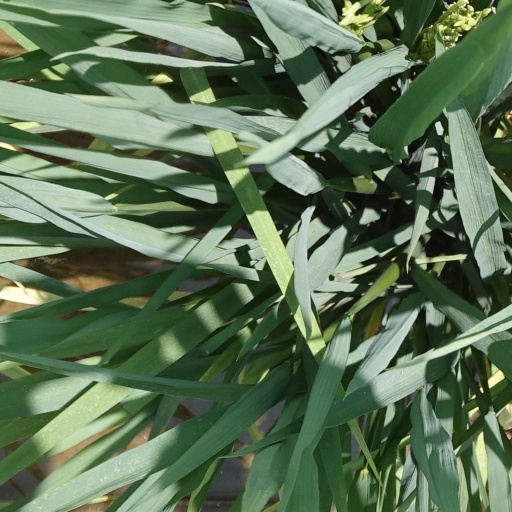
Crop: rice